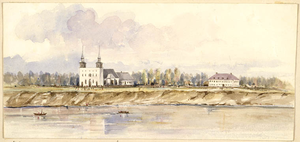
Cet article traite des événements qui se sont produits durant l'année 1858 au Canada.